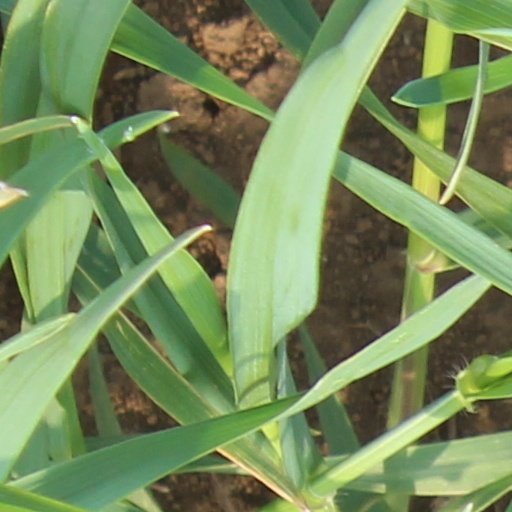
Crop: wheat